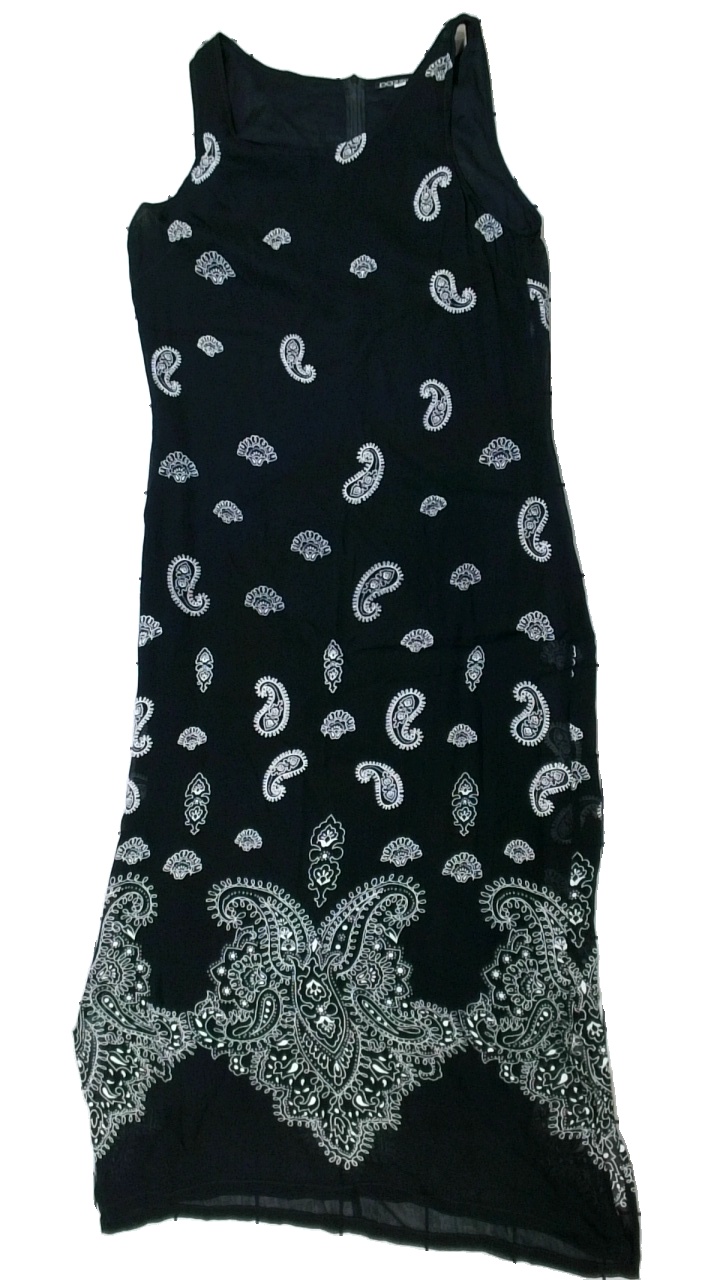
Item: Dress (Ladies)
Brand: Pazzione
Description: svart klänning med paisley mönster
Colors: White, Black
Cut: Regular
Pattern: Other
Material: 100% viscose
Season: All
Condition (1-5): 5
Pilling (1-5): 5
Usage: Reuse
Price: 50-100